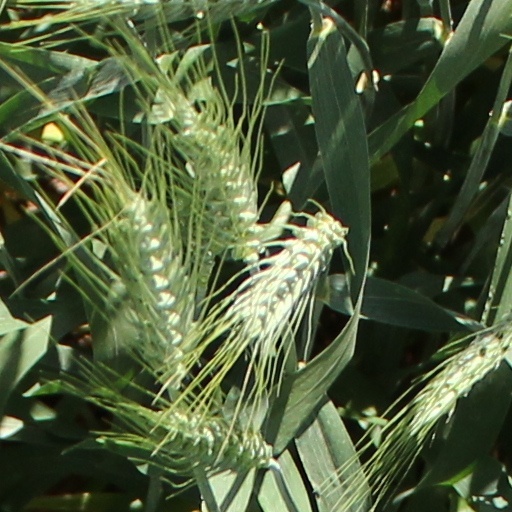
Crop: wheat